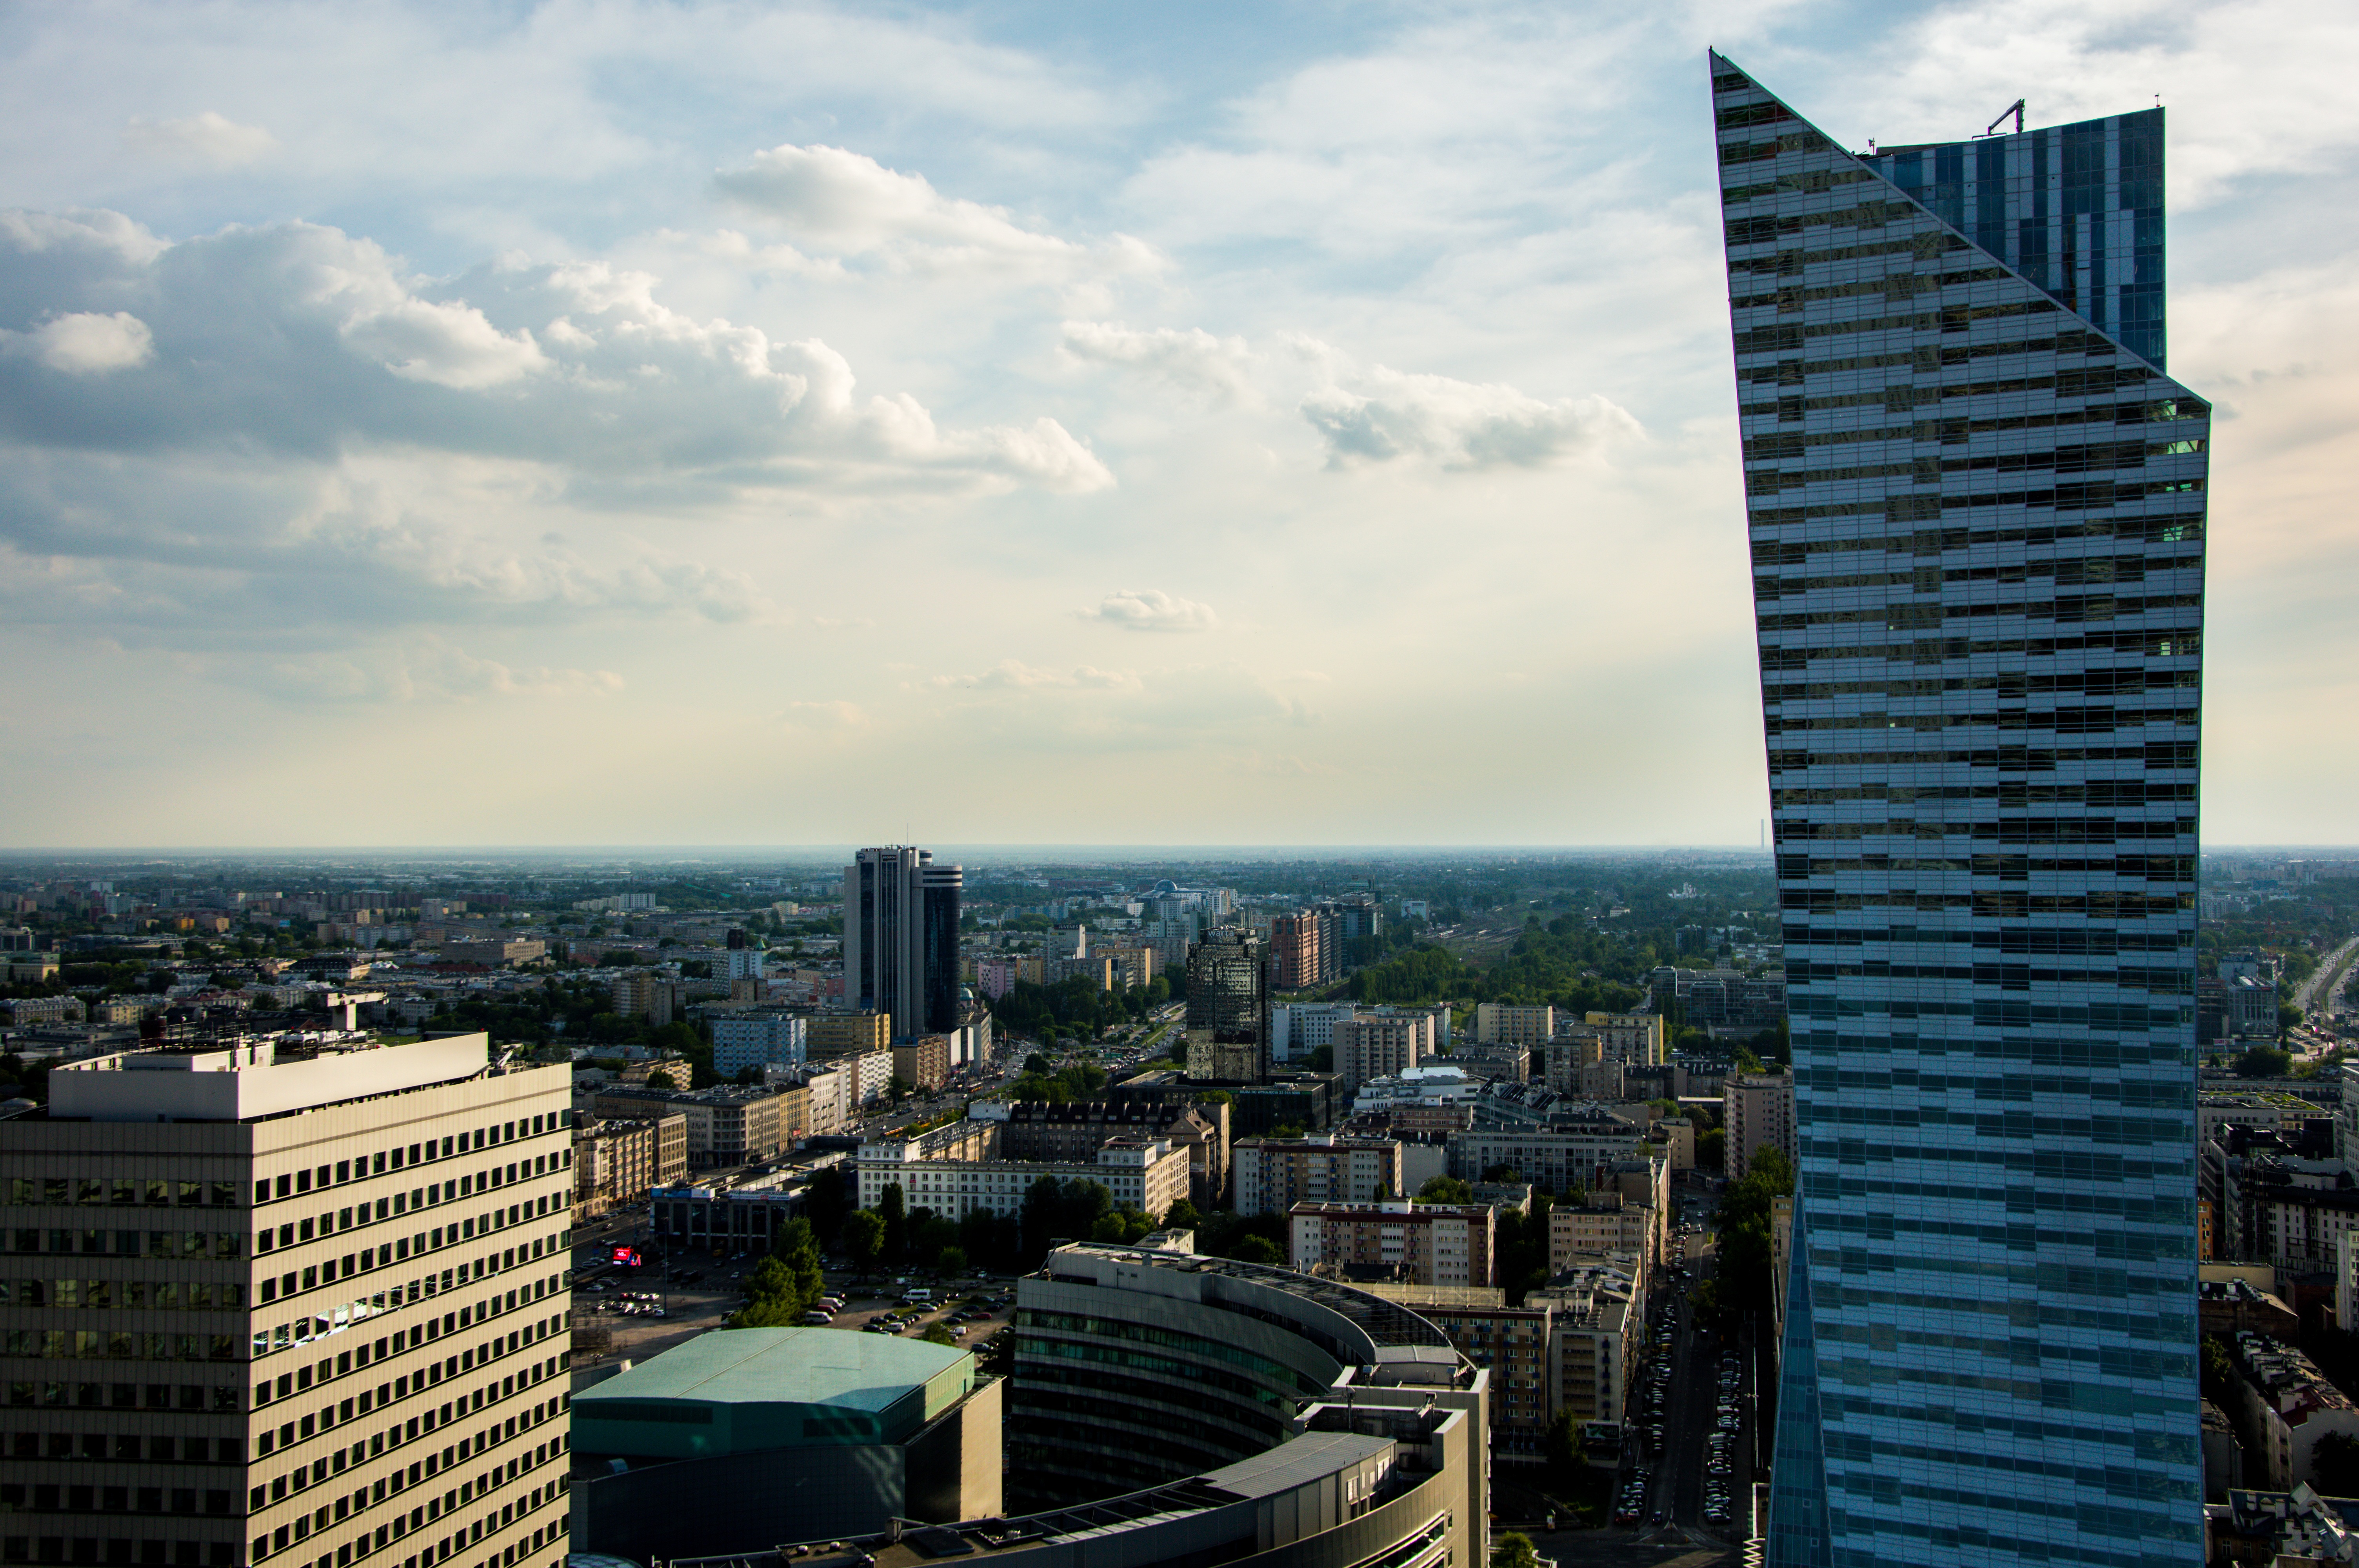
landscape, horizon, architecture, sky, skyline, town, view, building, city, skyscraper, urban, cityscape, panorama, downtown, dusk, panoramic, evening, high, tower, office, landmark, business, modern, tower block, modern building, tall, big, center, metropolis, city skyline, urban city, business building, urban area, residential area, human settlement, metropolitan area